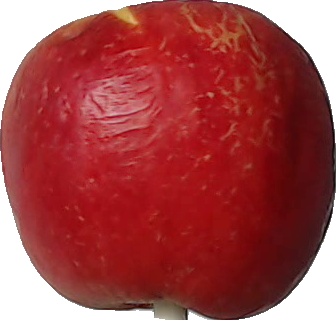
Label: apple_red_yellow_1